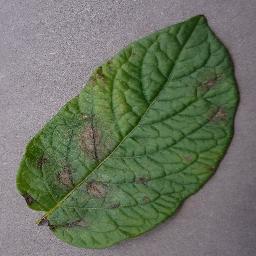
Label: Potato___Late_blight